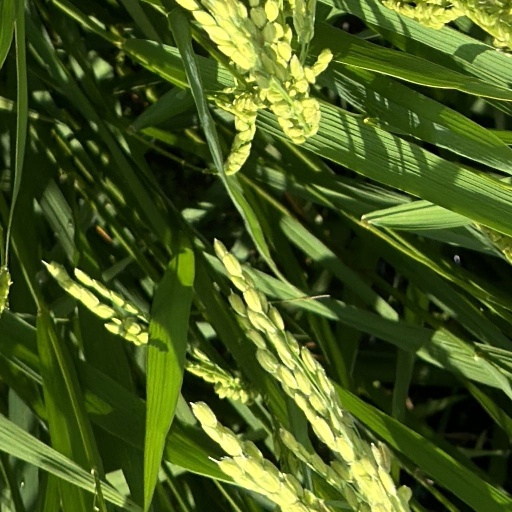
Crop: rice